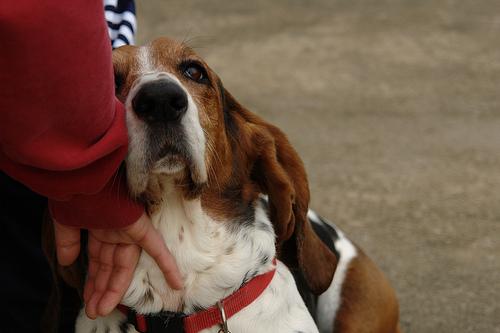
Breed: basset hound